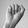
ASL letter: A